March to the Sea (novel)

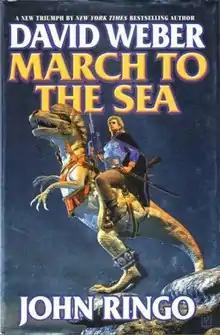
First edition

March to the Sea is the second novel in the science fiction series of the Empire of Man by David Weber and John Ringo. It tells the story of Prince Roger MacClintock and his remaining bodyguards of the Empress' Own Regiment who get marooned on the alien planet of Marduk due to an act of sabotage on their ship, and must continue fighting their way towards the planetary space port in order to get back home to Earth. The book appeared on the "New York Times" best seller list.